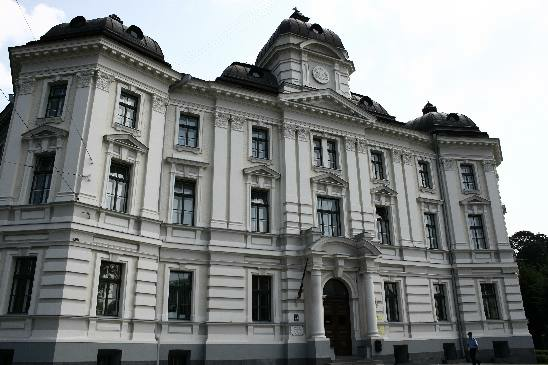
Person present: No